Winford

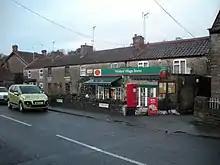
Community store and post office in Winford.

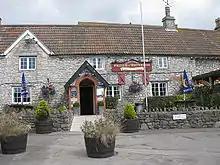
The Prince of Waterloo pub in Winford.

The parish council has responsibility for local issues, including setting an annual precept (local rate) to cover the council's operating costs and producing annual accounts for public scrutiny. The parish council evaluates local planning applications and works with the local police, district council officers, and neighbourhood watch groups on matters of crime, security, and traffic. The parish council's role also includes initiating projects for the maintenance and repair of parish facilities, such as the village hall or community centre, playing fields and playgrounds, as well as consulting with the district council on the maintenance, repair, and improvement of highways, drainage, footpaths, public transport, and street cleaning. Conservation matters (including trees and listed buildings) and environmental issues are also of interest to the council.